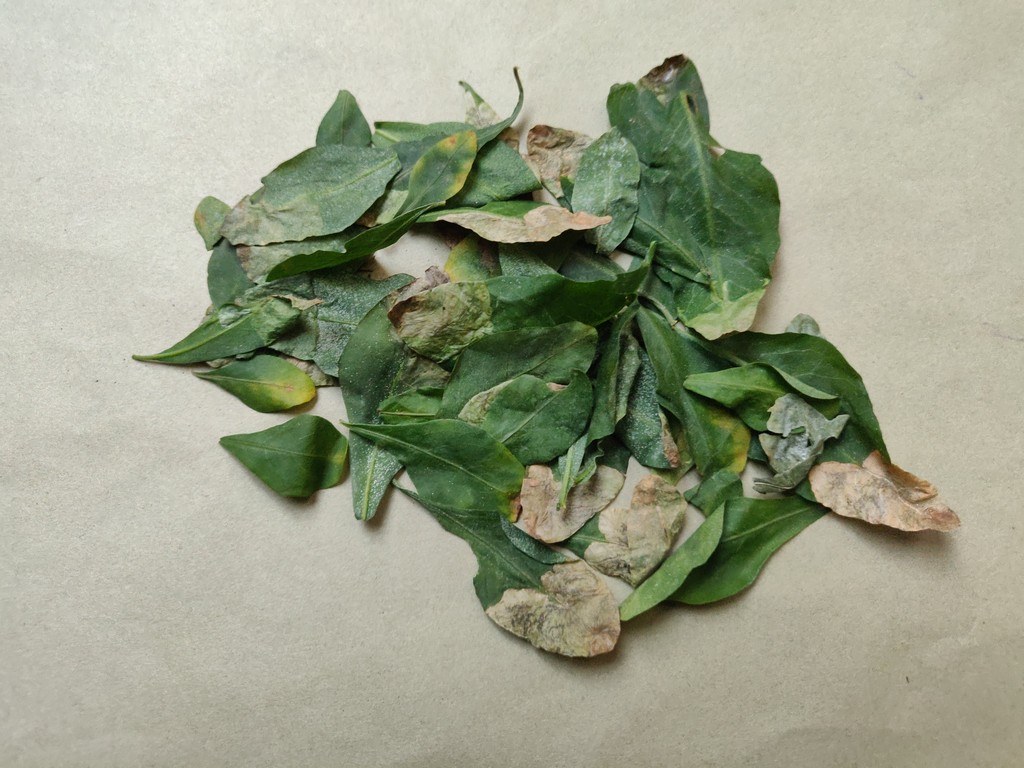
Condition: Unhealthy
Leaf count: multiple
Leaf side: unknown